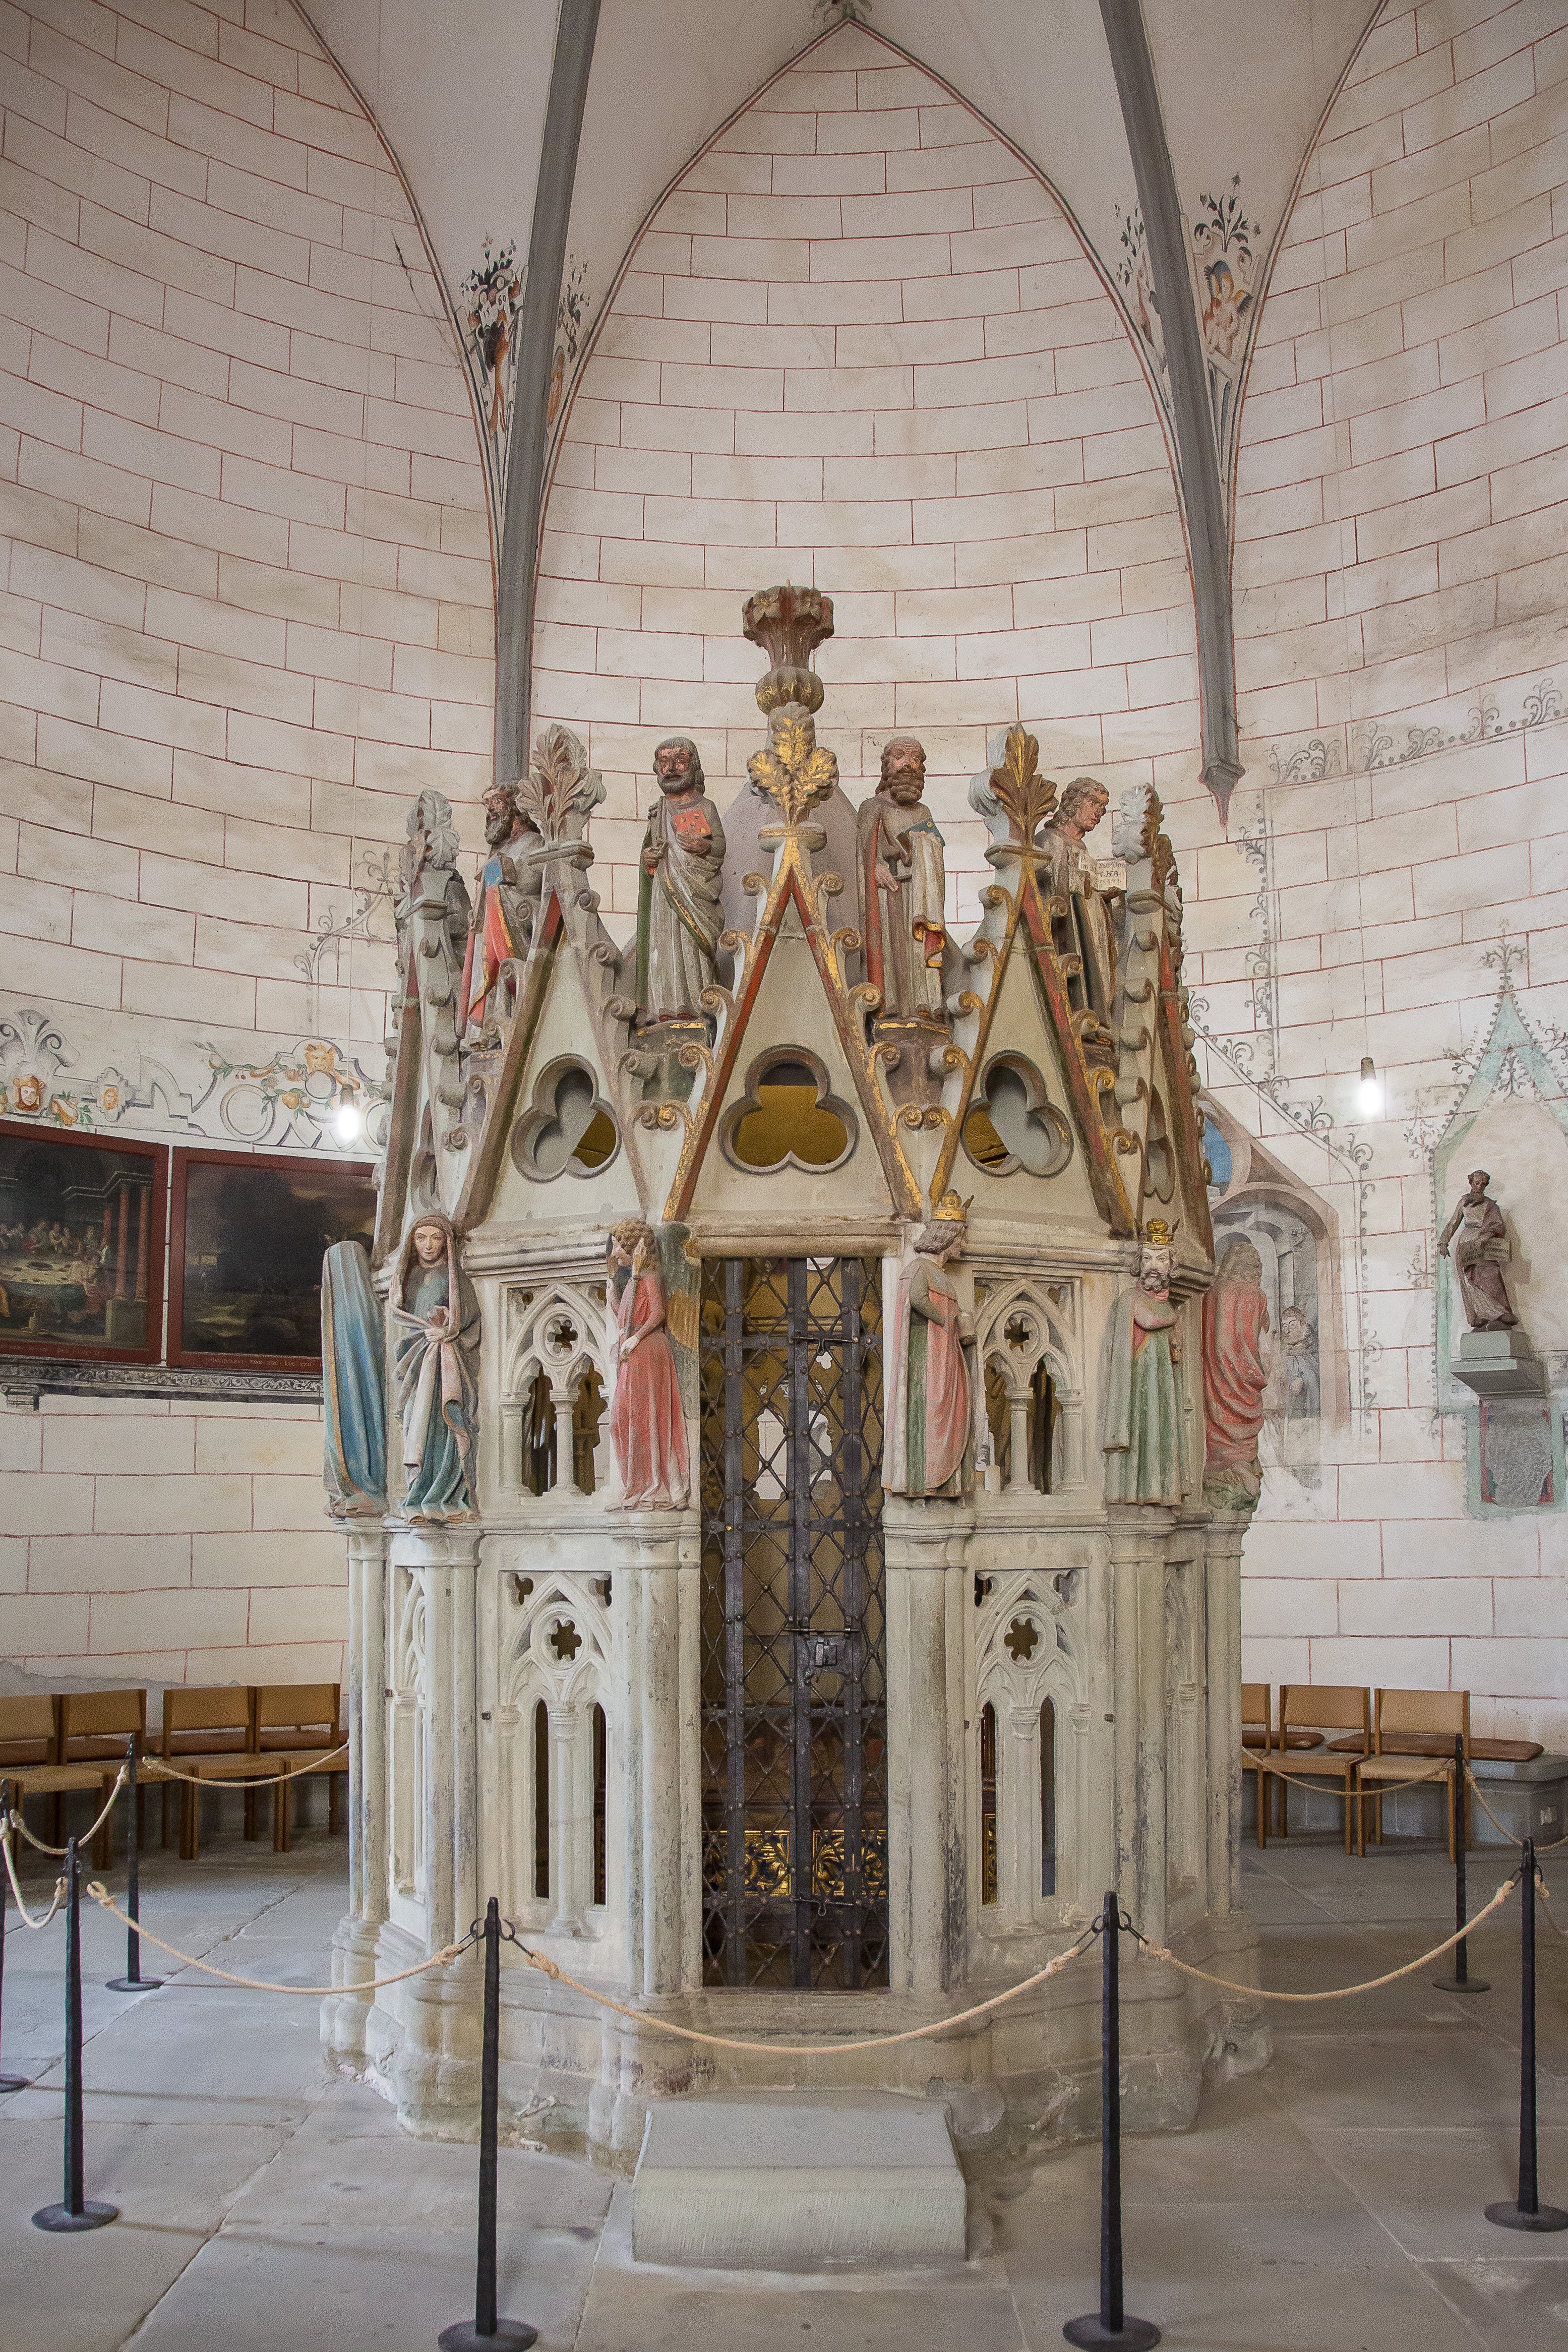
building, church, cathedral, chapel, place of worship, grave, altar, shrine, synagogue, rotunda, constance, munster, ancient history, mauritius rotunda